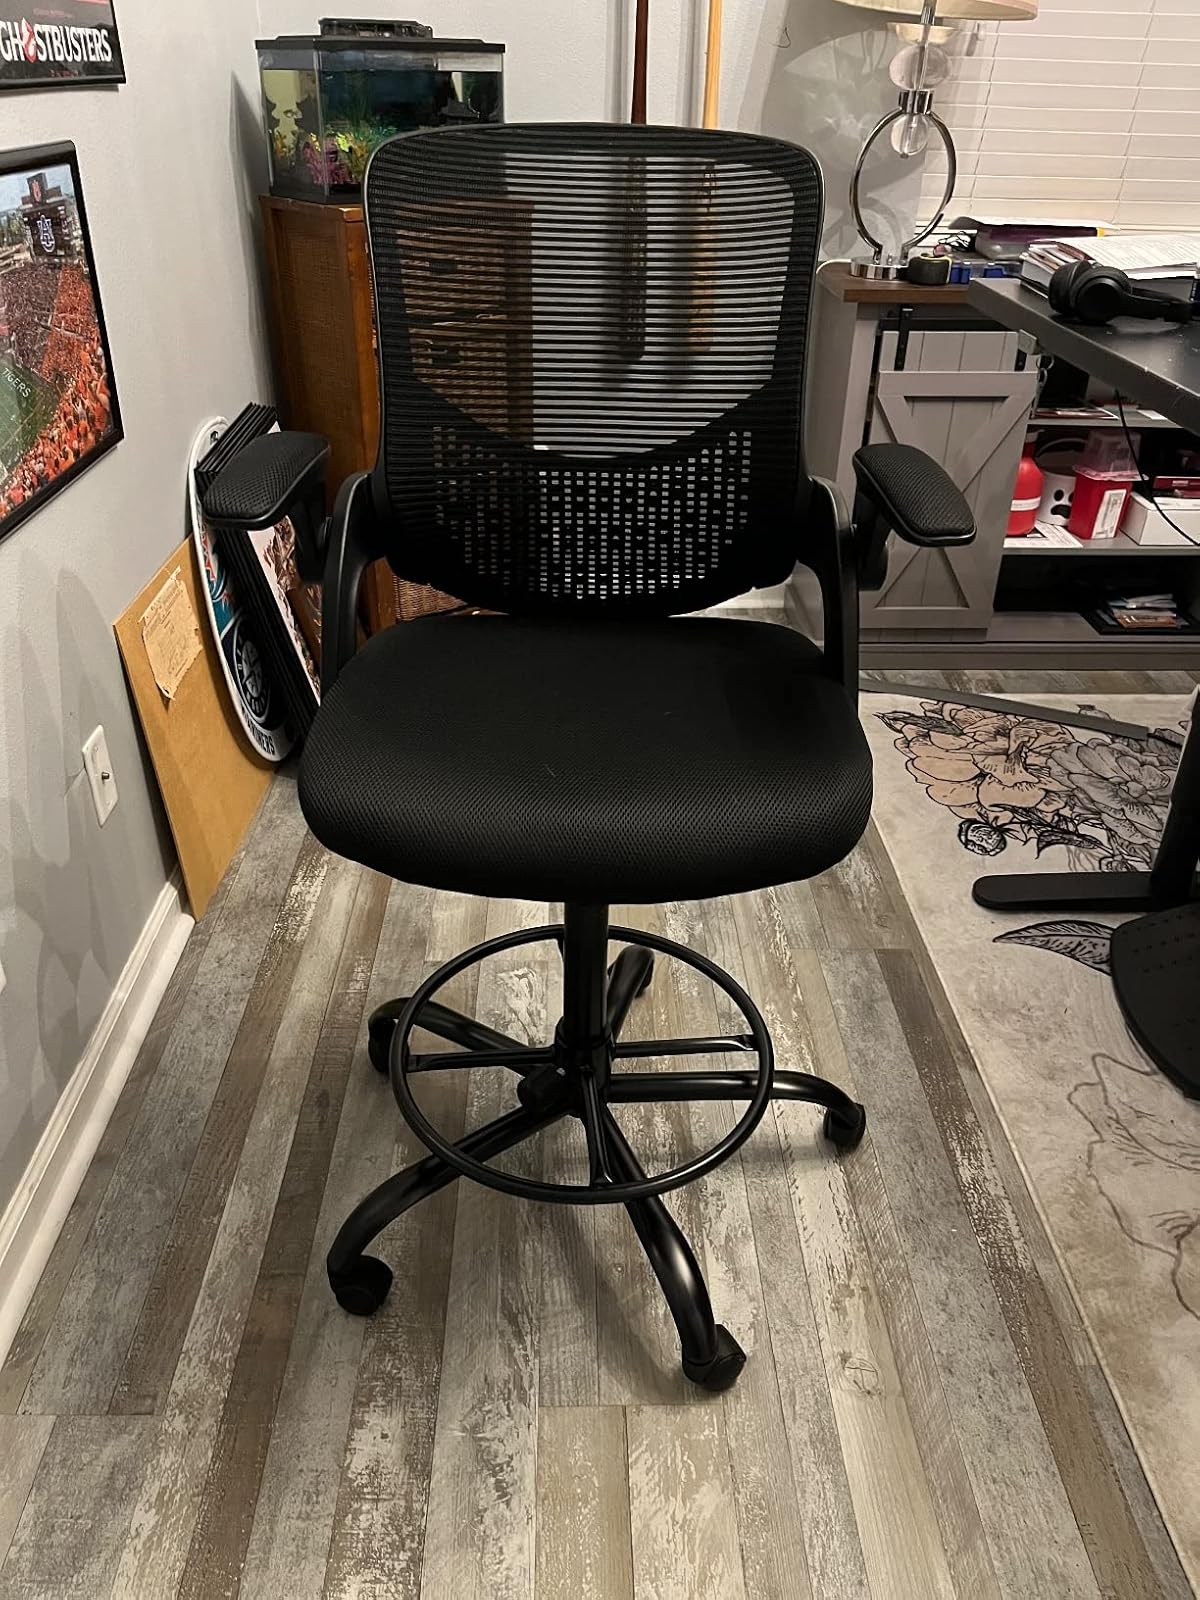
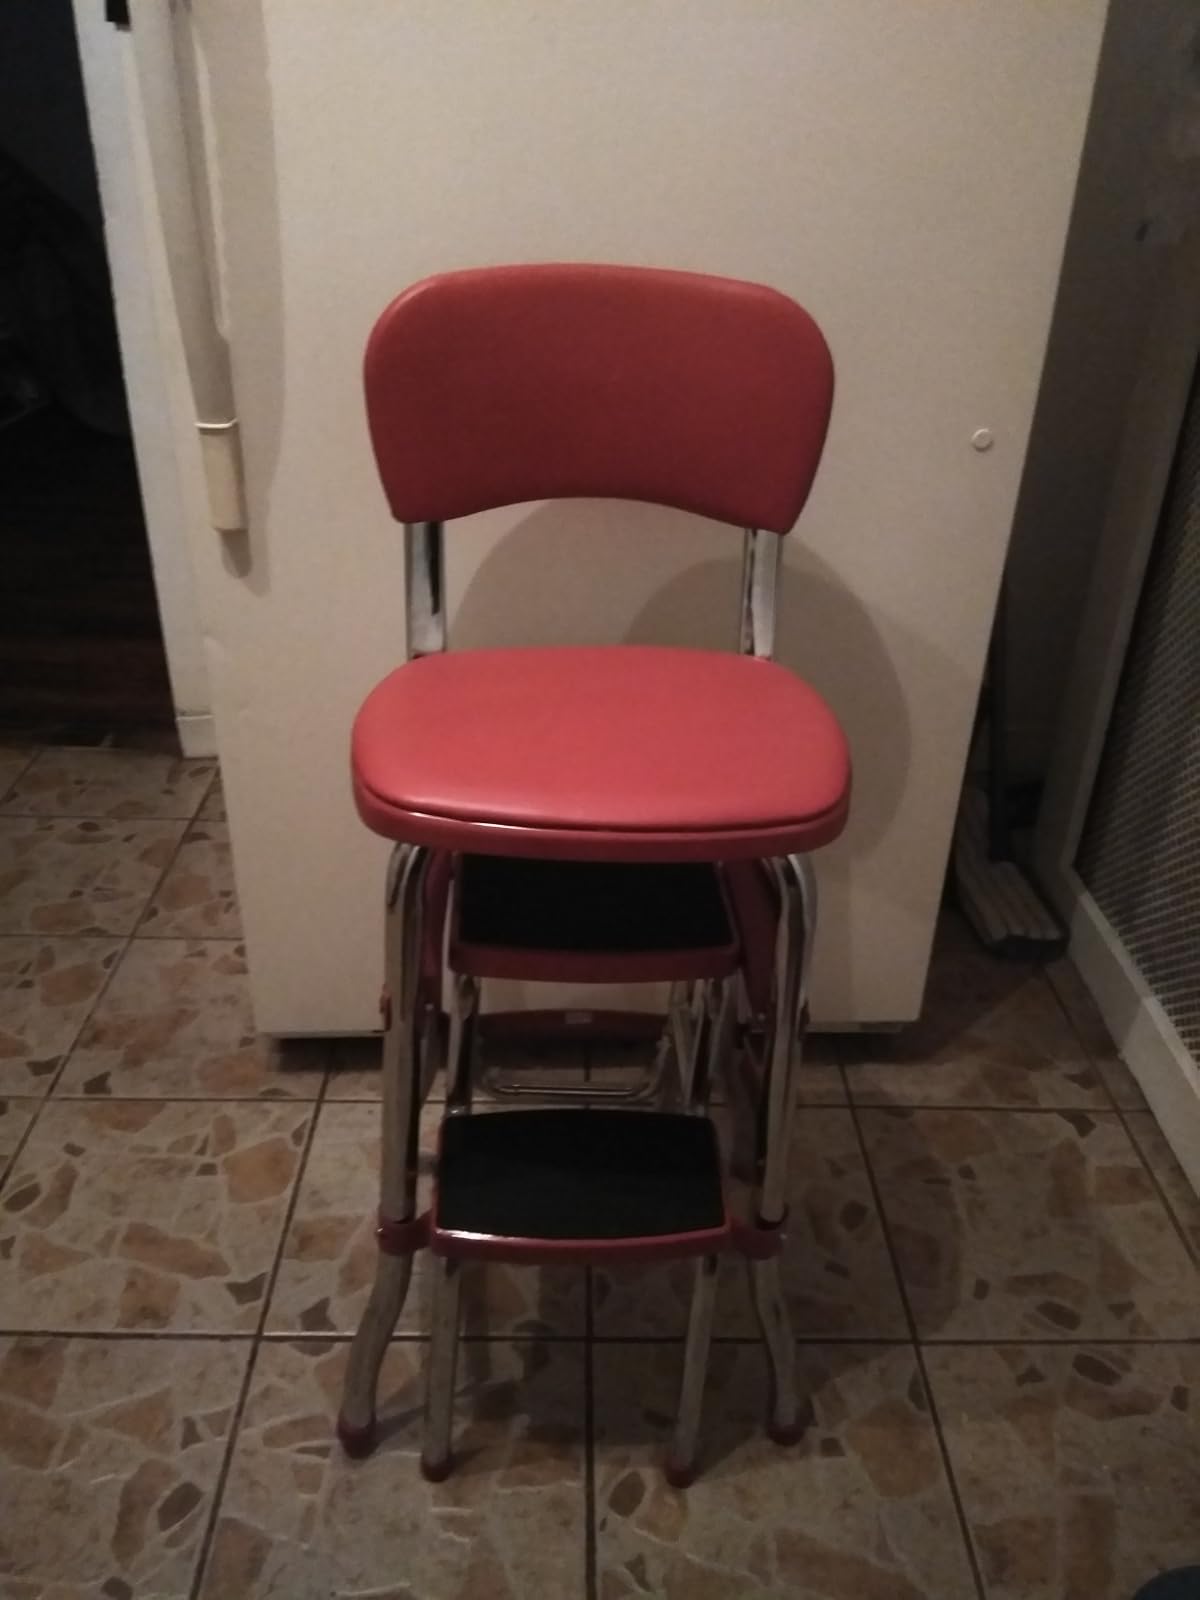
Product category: items_chair
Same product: no